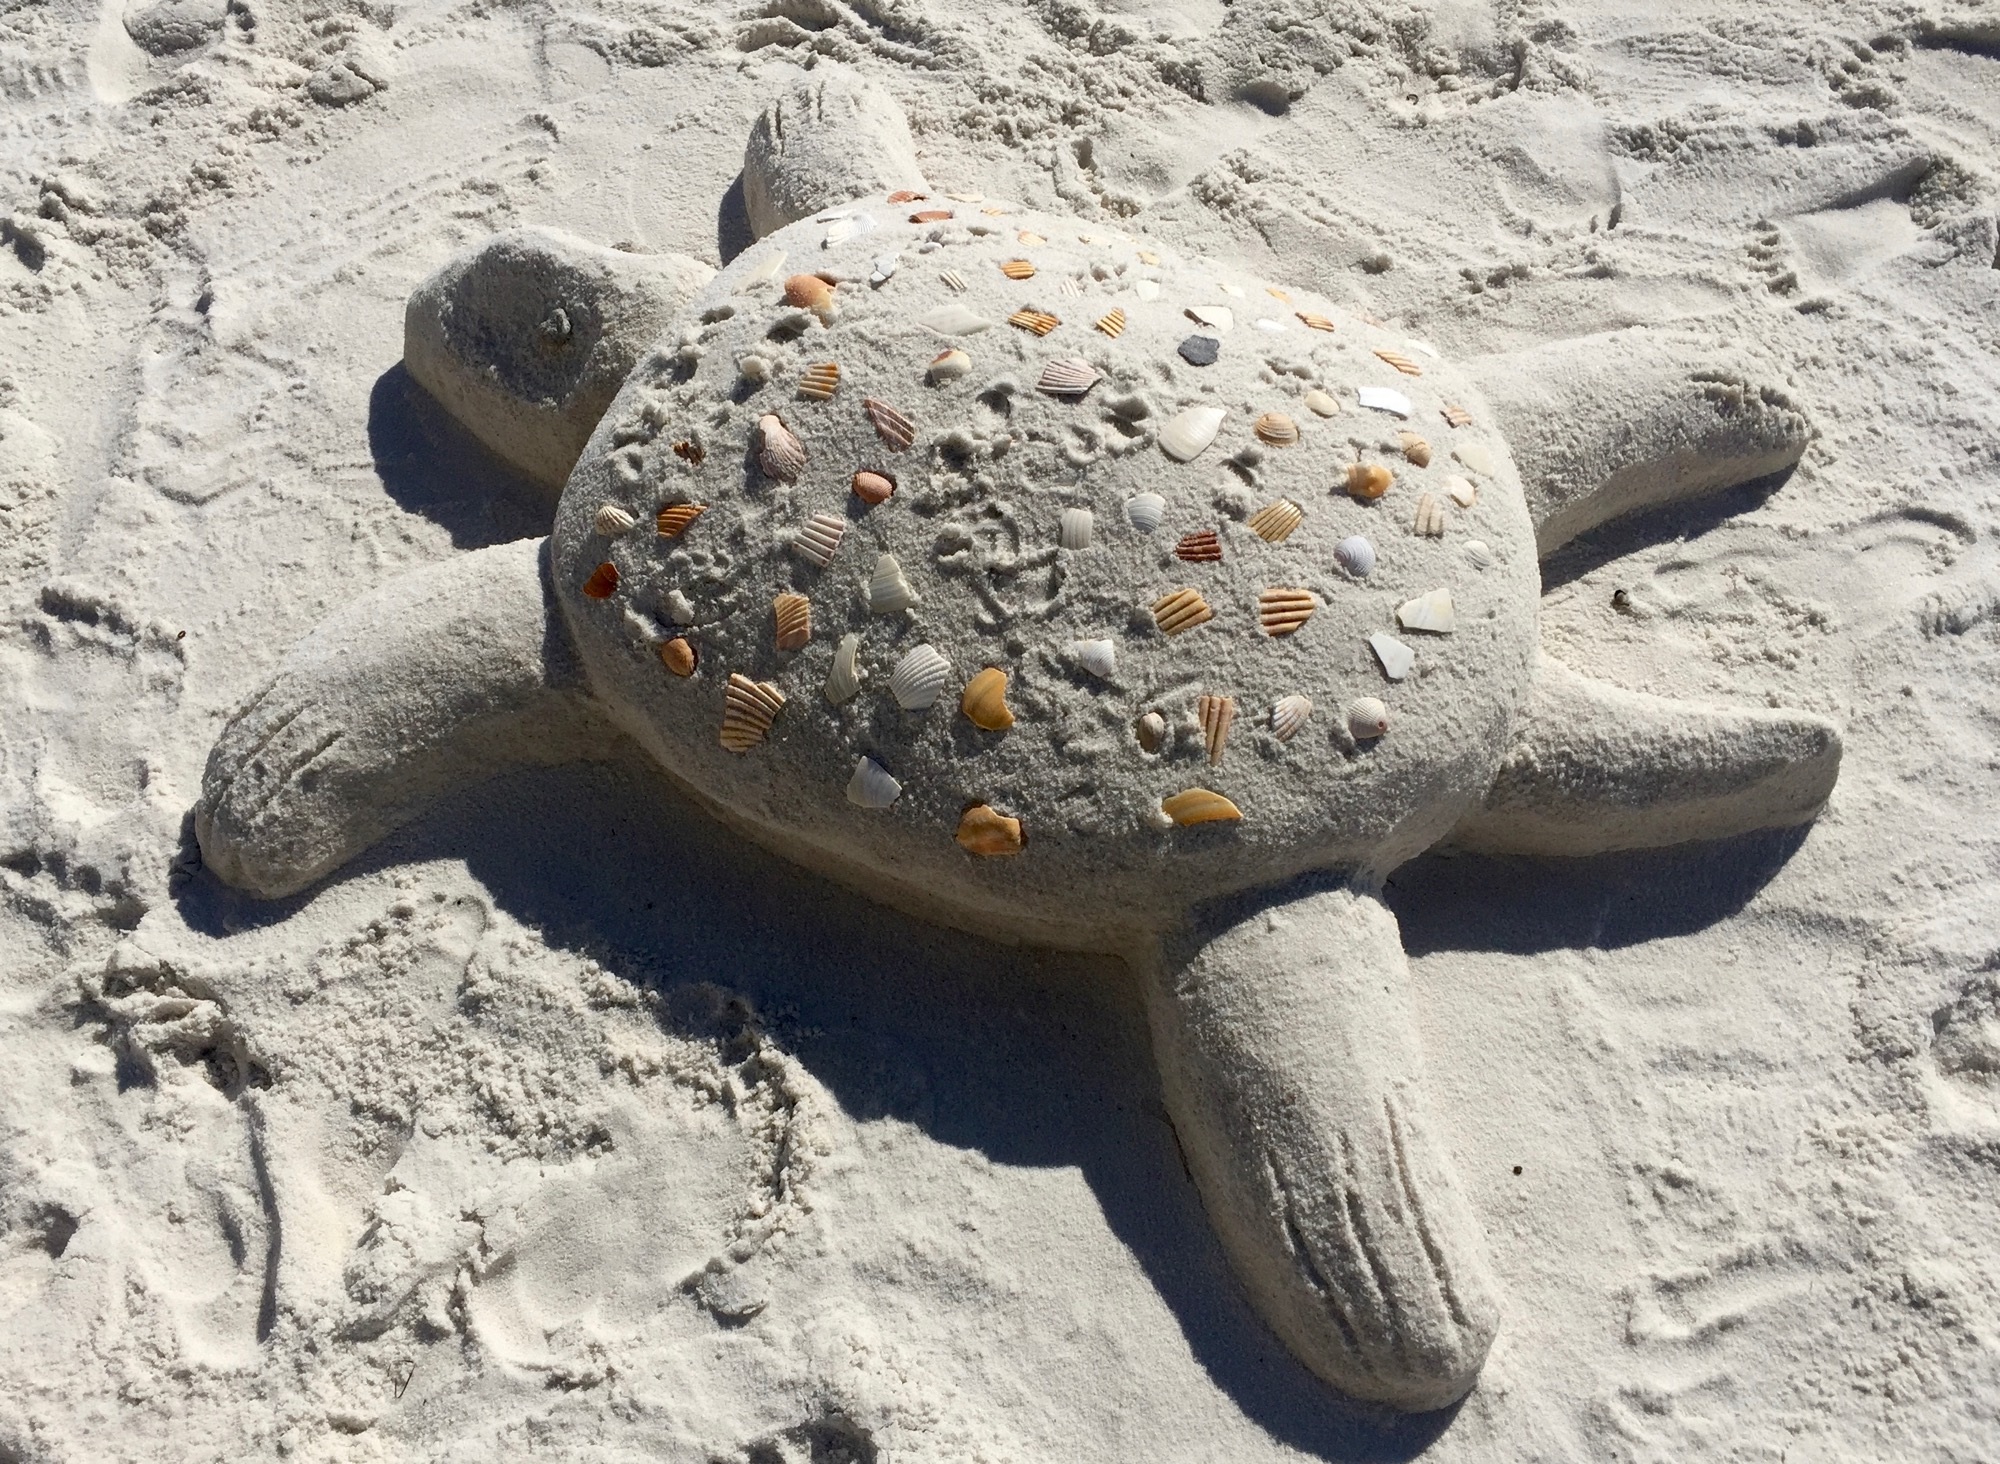
beach, coast, sand, rock, white, summer, vacation, travel, recreation, tropical, holiday, turtle, sea turtle, reptile, tourism, material, art, fun, happy holidays, beach sand